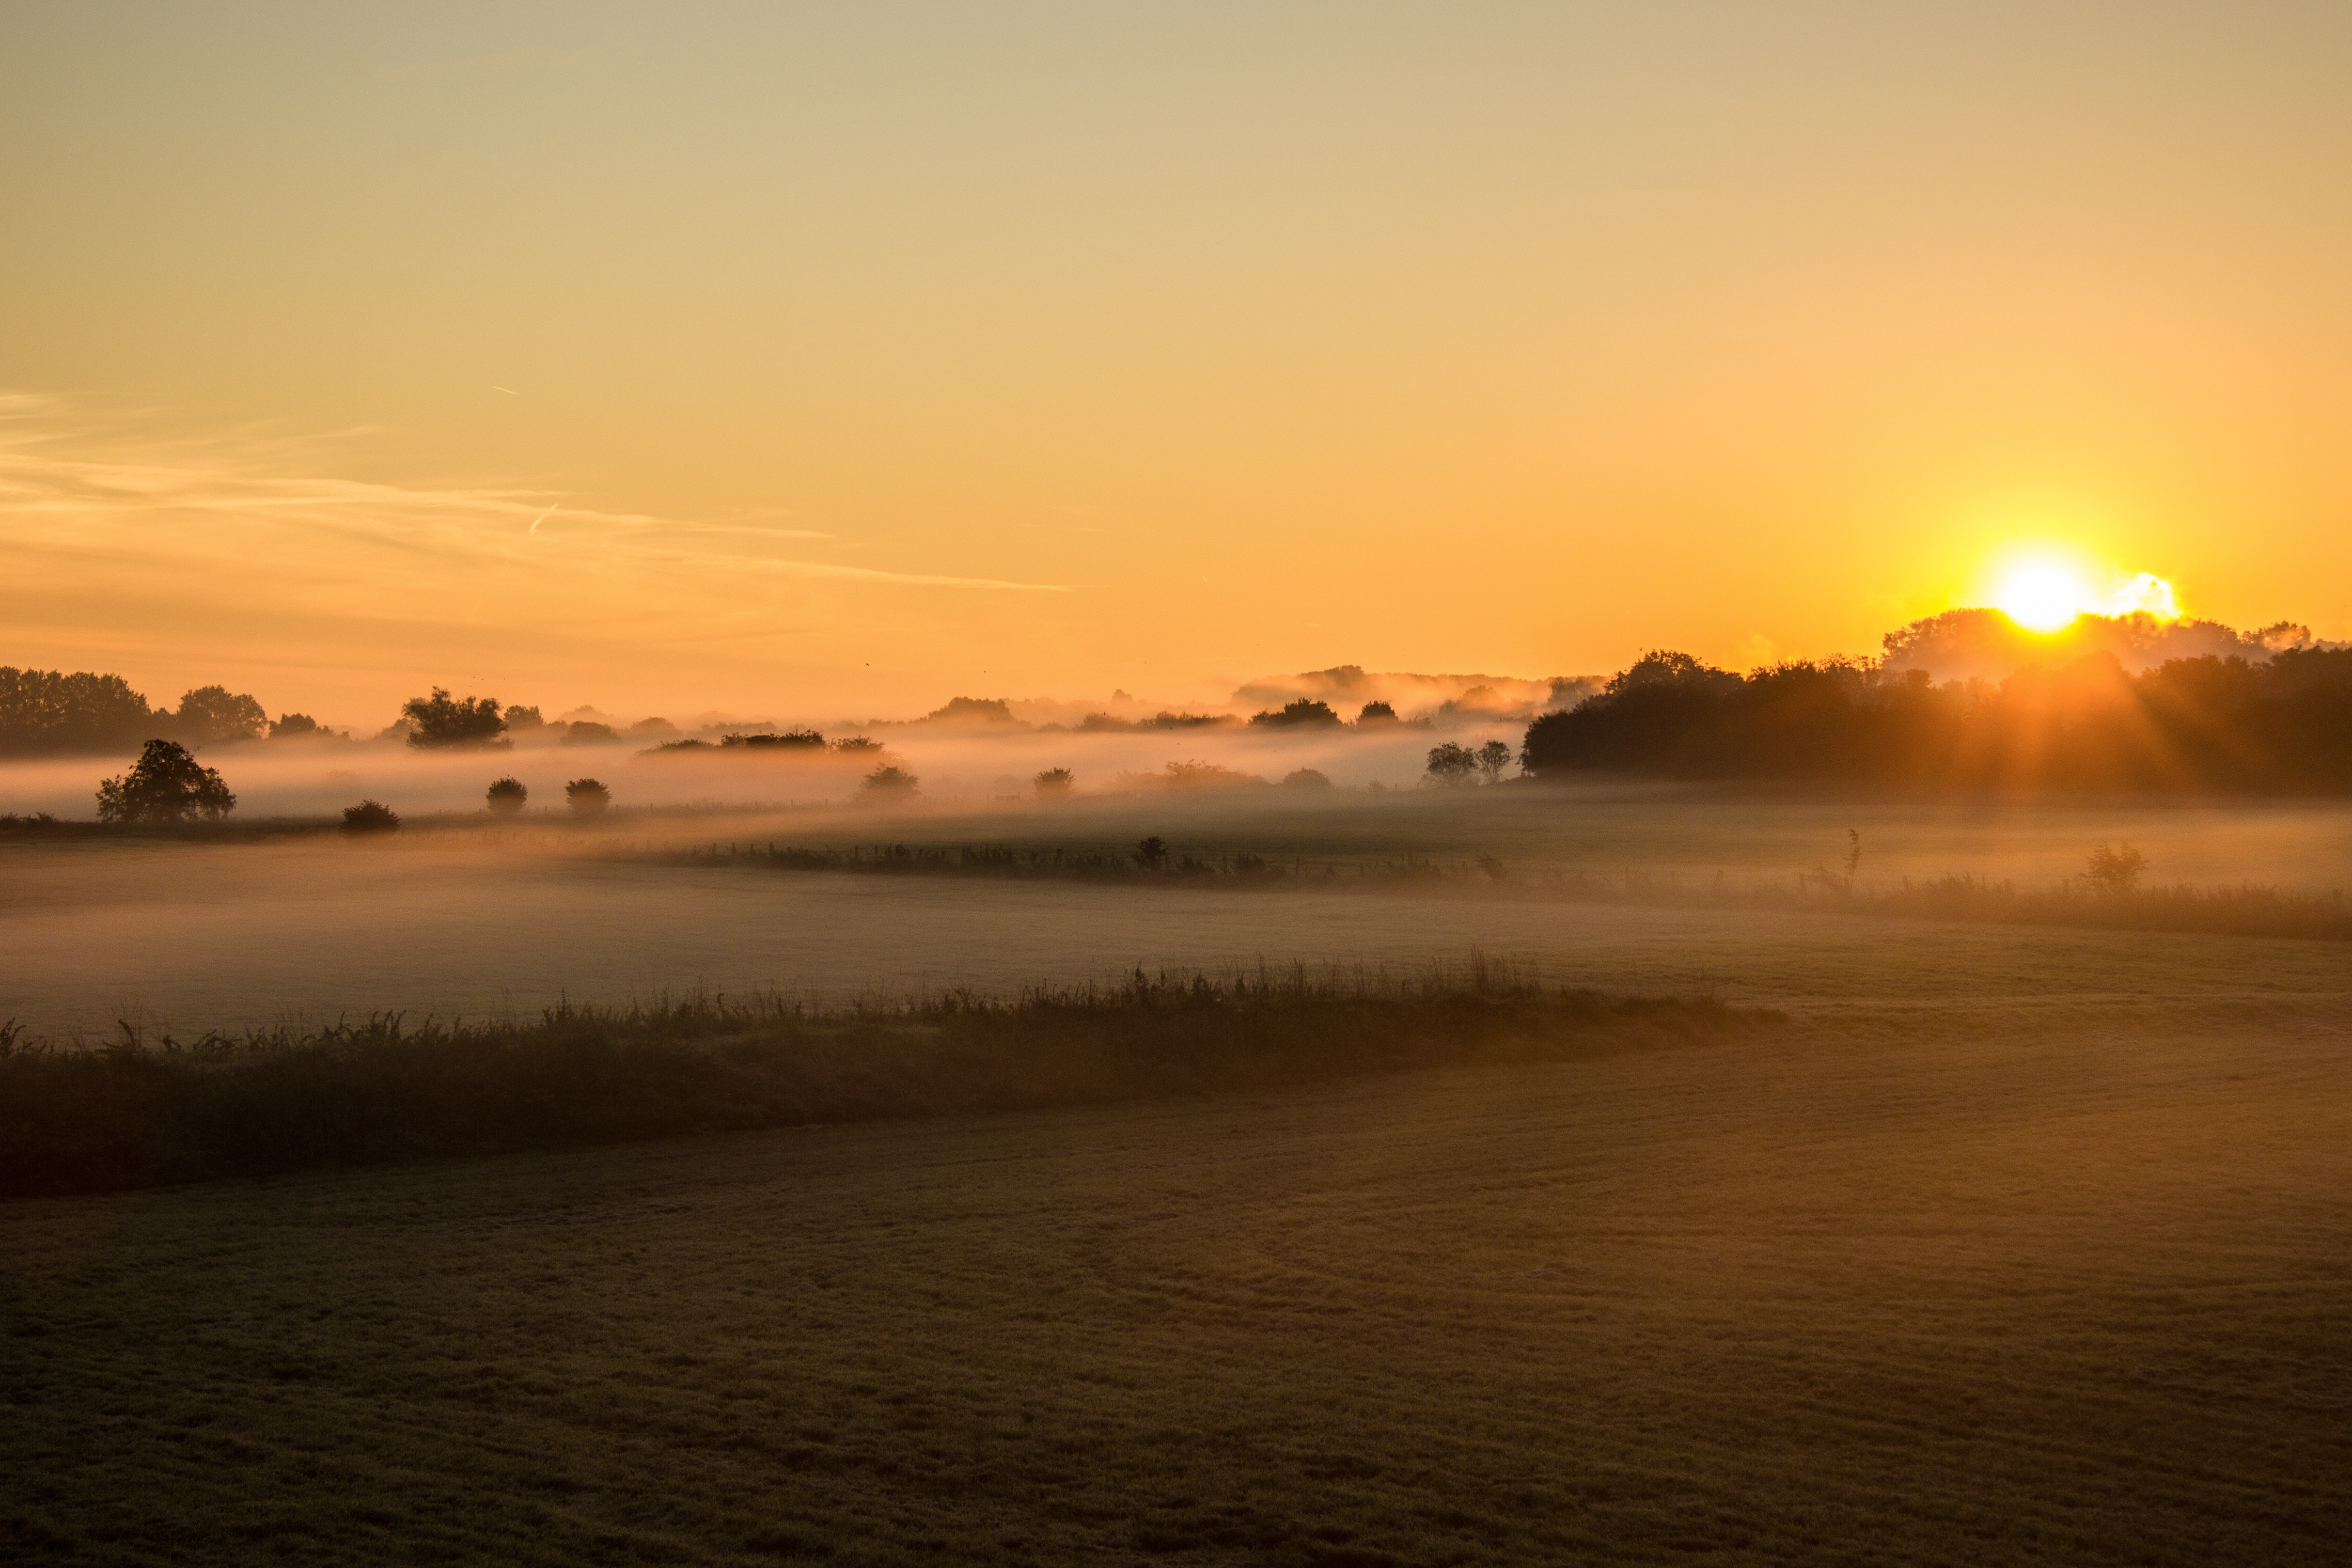
beach, sea, coast, nature, horizon, cloud, sun, fog, sunrise, sunset, mist, sunlight, morning, shore, wave, dawn, dusk, evening, reflection, fields, morgenstimmung, afterglow, morning hour, atmospheric phenomenon, red sky at morning